Felixstowe F.2

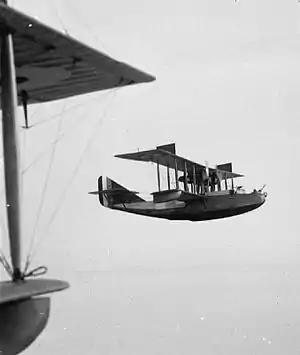
Felixstowe F.2A in flight.

The Felixstowe F.2 was a 1917 British flying boat class designed and developed by Lieutenant Commander John Cyril Porte RN at the naval air station, Felixstowe during the First World War adapting a larger version of his superior Felixstowe F.1 hull design married with the larger Curtiss H-12 flying boat. The Felixstowe hull had superior water contacting attributes and became a key base technology in most seaplane designs thereafter.